Kilbirnie

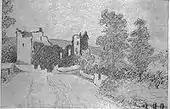
Kilbirnie Place, where the Scots mustered under Alexander III before the Battle of Largs

Archaeological digs conducted in the 19th century have shown that the area was inhabited during the Bronze Age. A crannog with a connecting causeway was discovered in Kilbirnie Loch. In 1792 Mr Dickie, the miller at the Nether Mill, was building the road near the mill pond when he uncovered an empty stone coffin, 6.5 feet long by 2.5 feet wide. He is recorded to have broken up the coffin and used it in the road's construction. The earth mound known as the 'Miller's Knowe' has been identified as an 'ancient sepulchral tumuli', a burial mound, in the New Statistical Account of Ayrshire.